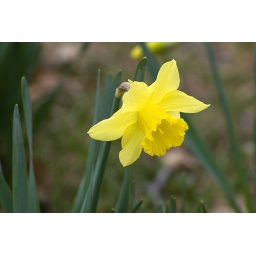
Pretty yellow flower at Woodward Park in Tulsa.